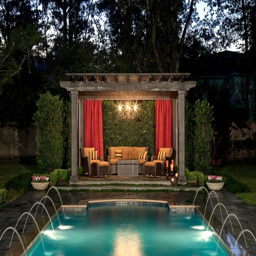
wooden gazebo in the garden - stylish alternative to the roundabout